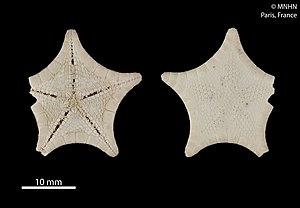
Plinthaster dentatus, collection du Muséum National d'Histoire Naturelle (Paris, France).
Plinthaster est un genre d'étoiles de mer abyssales qui appartient à la famille des Goniasteridae.